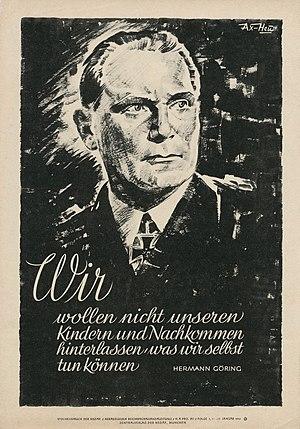
La propagande nazie faisait partie des attributions du ministère du Reich à l'Éducation du peuple et à la Propagande, dirigé par Joseph Goebbels. Le parti nazi avait lui aussi son office de promotion : la Reichspropagandaleitung der NSDAP, également dirigée par Goebbels.